FAM76A

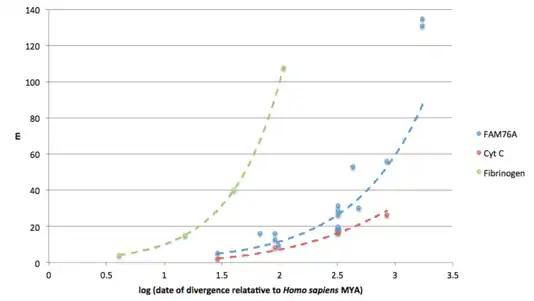
Mutation rate of FAM76A relative to cytochrome C and fibrinogen. Mutation rate, m, which is the corrected percent of amino acid changes between the Homo sapiens protein and its orthologs is plotted against the log (millions of years since the date of divergence of Homo sapiens lineage and the lineage of the species in which the ortholog is seen. Here, "m" is calculated from the observed number of amino acid changes observed between the two organisms as follows: m/100=-ln(1-n/100) where m is the total number of amino acid changes occurred in a 100-amino-acid segment of a protein and n is the observed number of amino acid changes per 100 residues compared to the Homo sapiens protein sequence

FAM76A expression is highest in adrenal tumors, esophageal tumors, and soft tissue/muscle tissue tumors. Copy number gain/loss of FAM76A—along with neighboring genes—has shown to produce detrimental phenotypes. In one case report, a patient with a copy number gain from 1p36.11-34.2 was shown to have developmental delays. Another patient, who had a copy number gain from 1p36.1-35, showed similar delays. In another case report, a patient with a copy number loss of 1p35.3, the exact location of FAM76A, developed macrocephaly.